Edward Sims Van Zile

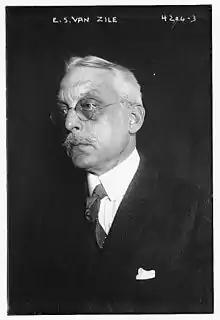
(c.1917)

Edward Sims Van Zile (May 2, 1863 – May 29, 1931) was an American writer. He published fiction, non-fiction, biographies, a commentary on war, and a history of the early days of movies. In 1904, in an essay about him, "Book News Biographies" said "for the past ten years Mr. Van Zile has been known to the reading public through many short stories, novelettes and a few novels".